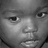
Emotion: neutral